The Epoch Times

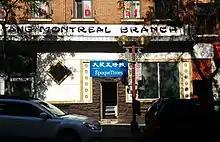
"ÉpoqueTimes" office in Montreal's Chinatown in 2015

"The Epoch Times" publishes in 21 languages and 33 countries, and has print editions in eight languages: Chinese, English, Spanish, Hebrew, Vietnamese, Japanese, Korean, and Indonesian. Special print editions have also been erratically published in France.